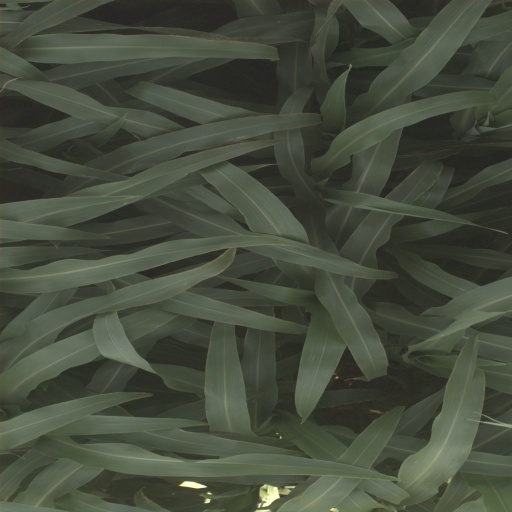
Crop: sorghum